Avenida Marginal (Mindelo)

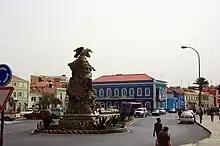
The square at the southern end of Avenida Marginal, the Cory Brothers building in the back

Avenida Marginal lent its name to an album of singer Bana and a song of singer Cesária Évora in her 2006 album "Rogamar".